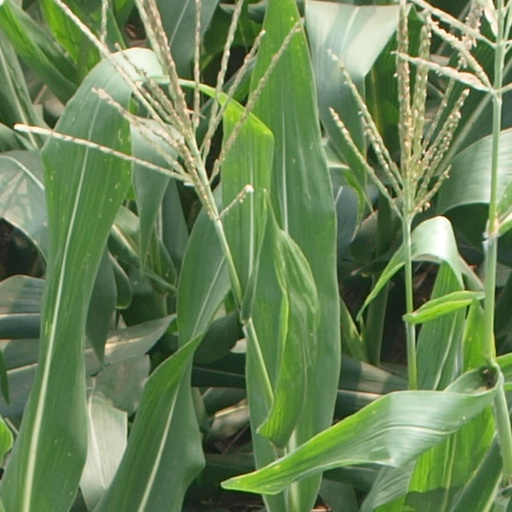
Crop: maize; corn